Arcueil

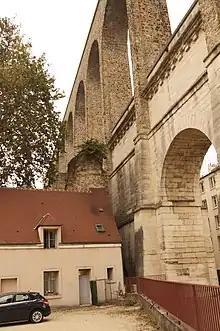
Roman Aqueduct of Lutetia

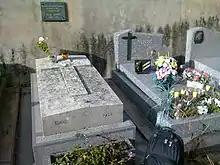
Tomb of Erik Satie

The arches of the Roman aqueduct crossed the Bièvre valley near Arcueil and are still visible at the Chateau des Arcs.